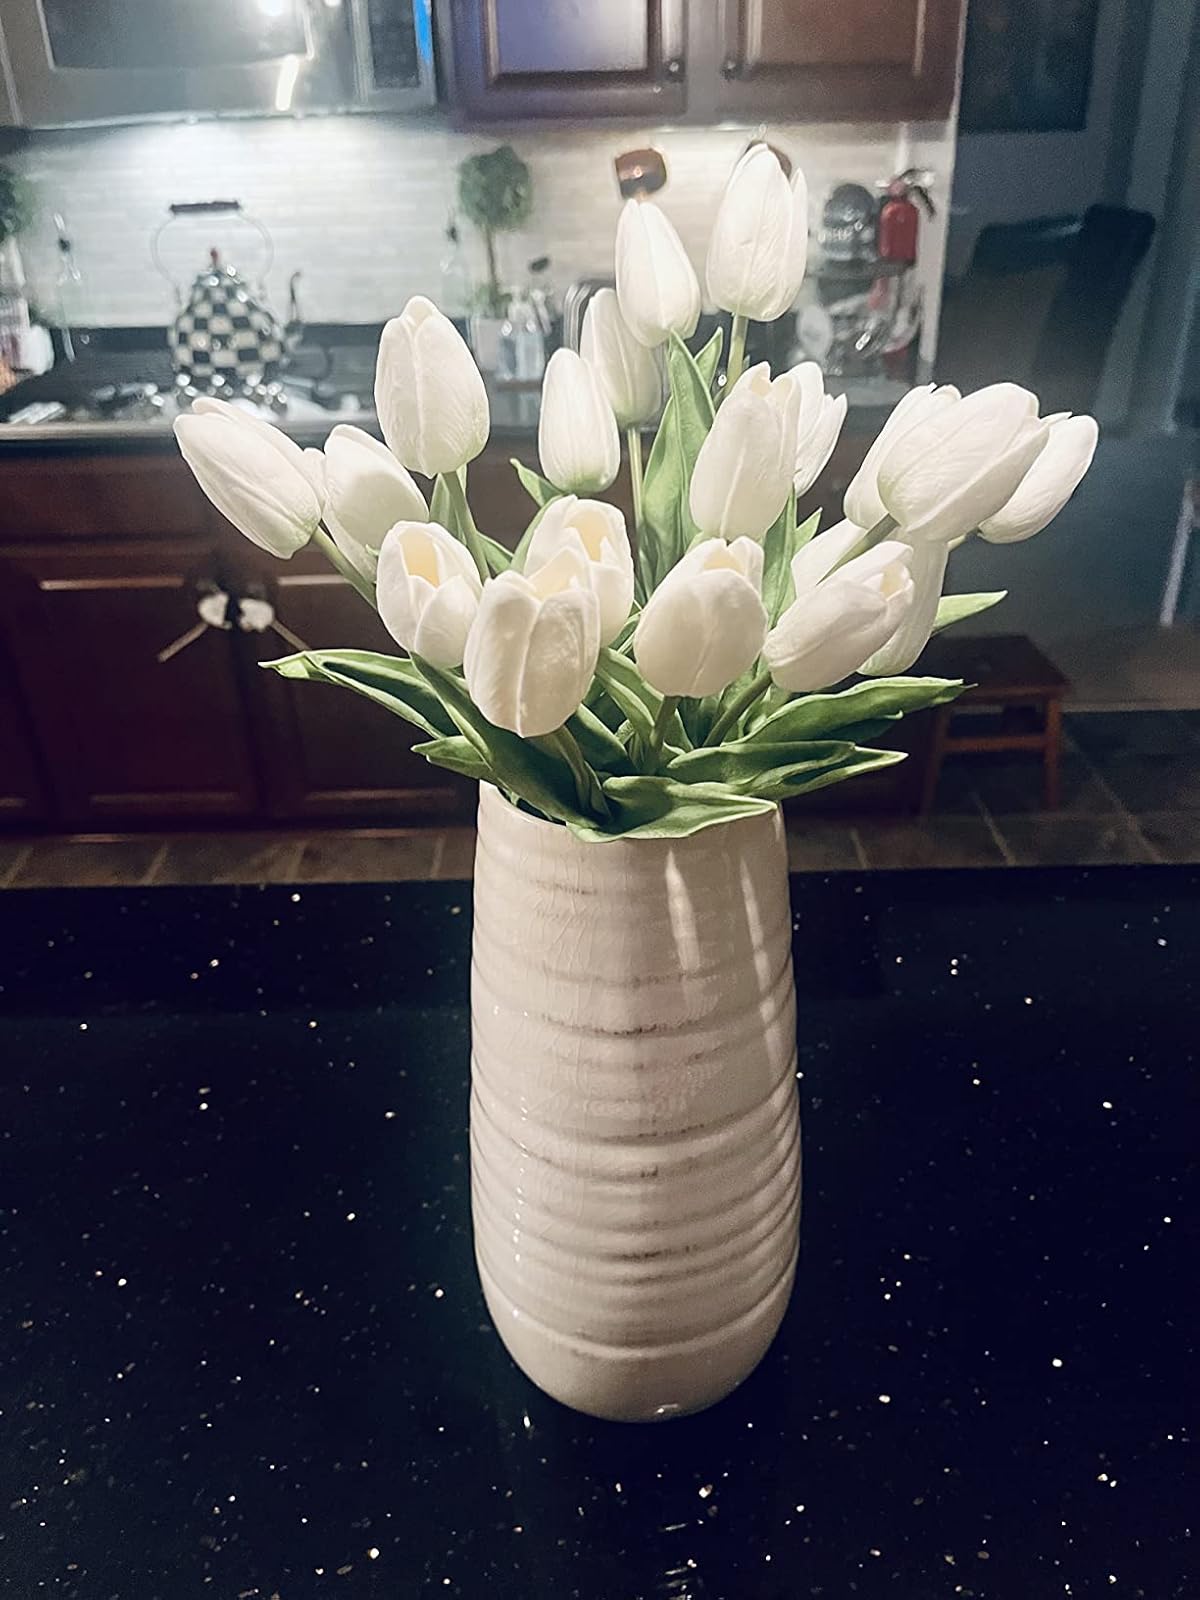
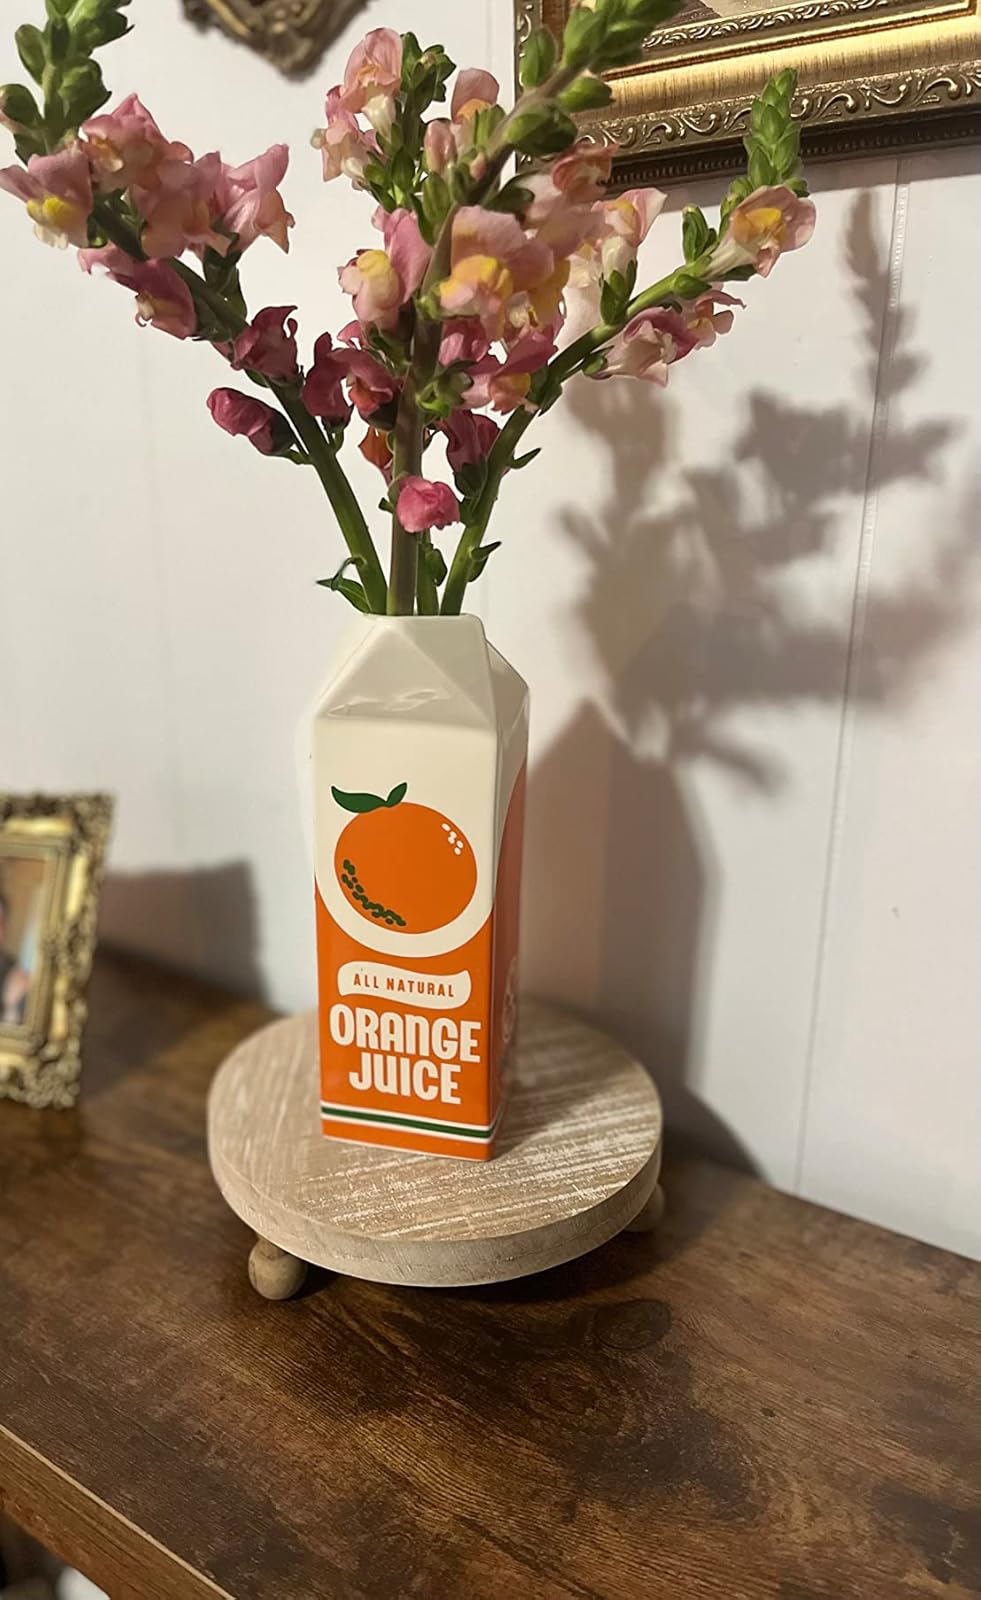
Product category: vase
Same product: no